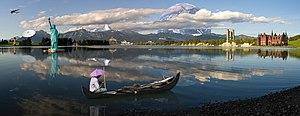
Photomontage réalisé en assemblant 16 photos différentes pour constituer un paysage, en utilisant le logiciel Adobe Photoshop. Bahasa Indonesia: Montase dari 16 foto menggunakan Photoshop. Македонски: Фотомонтажа од 16 слики изработена со Adobe Photoshop. 日本語: 16枚の写真を用いてフォトショップで作成したフォトモンタージュ Polski: Fotomontaż 16 różnych obrazów Português: Fotomontagem de 16 images, manipuladas digitalmente através do Photoshop com a intenção de formar uma paisagem real Русский: Фотомонтаж — композиция 16-и различных фотографий, из которых путём цифрового редактирования и наложения создаётся представление единого реалистичного пейзажа. Использованное ПО: Adobe Photoshop